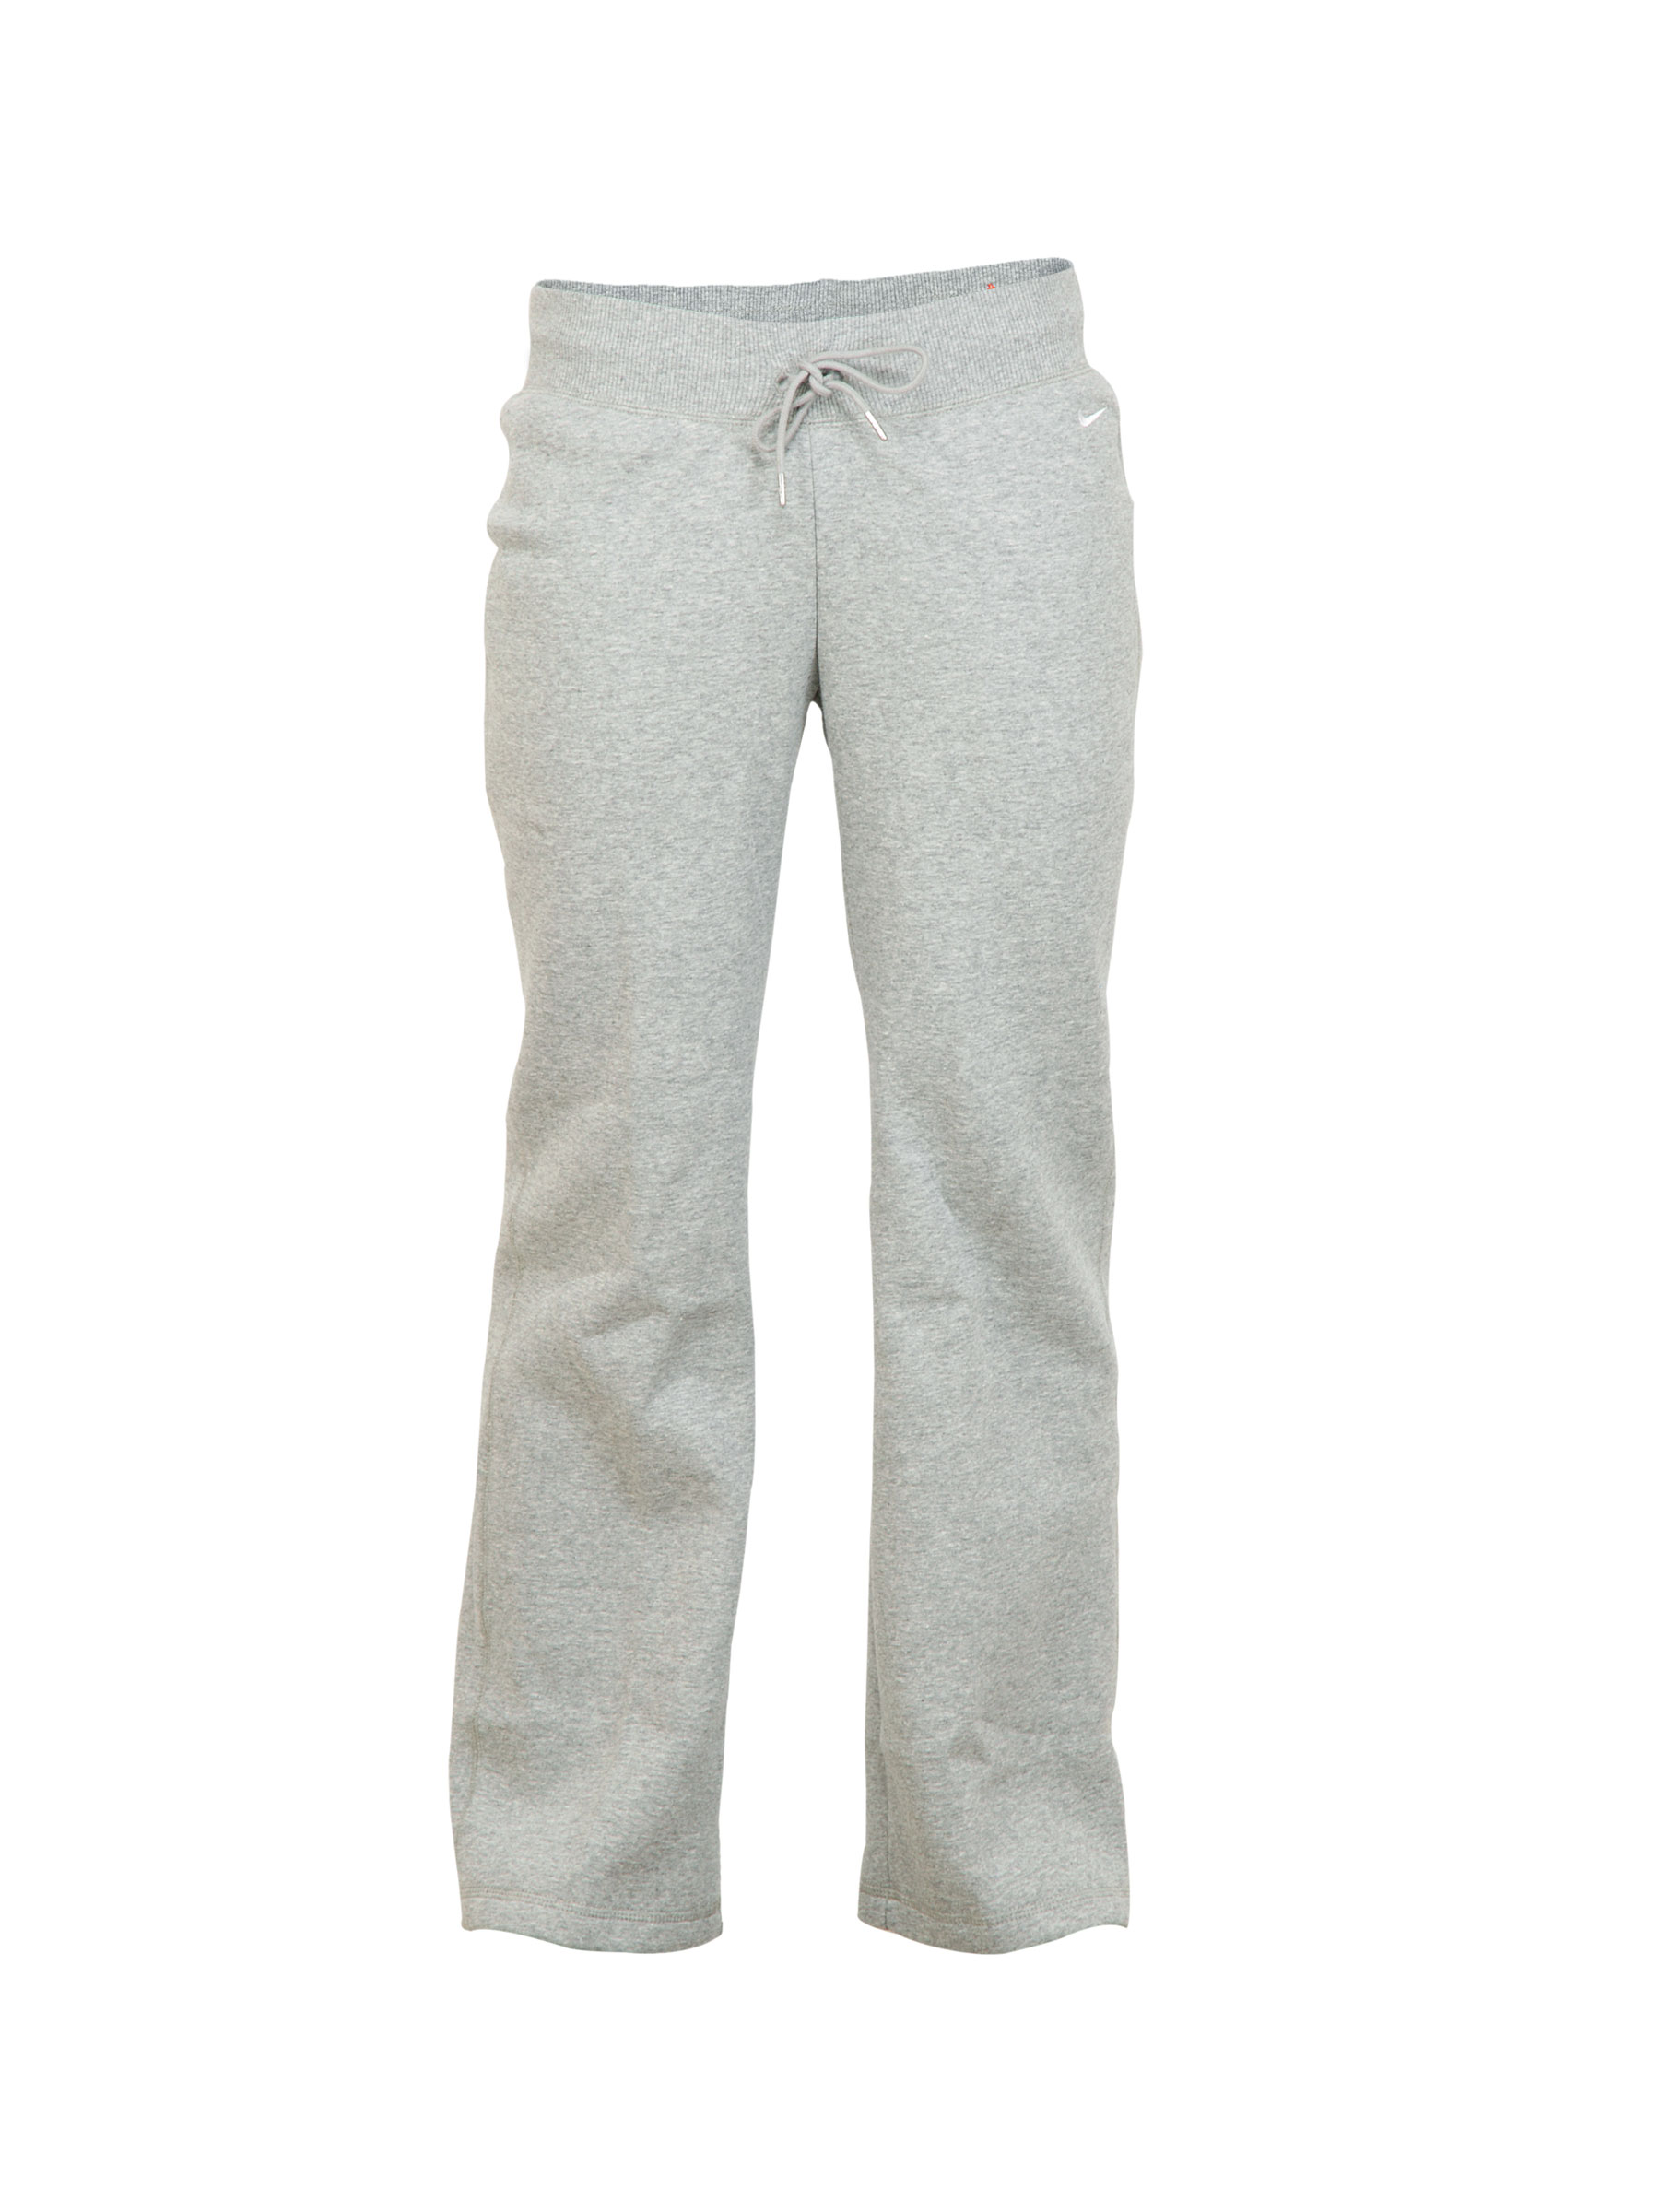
Nike Women Casual Grey Track Pant
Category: Apparel / Bottomwear / Track Pants
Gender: Women
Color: Grey
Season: Fall 2011
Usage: Casual